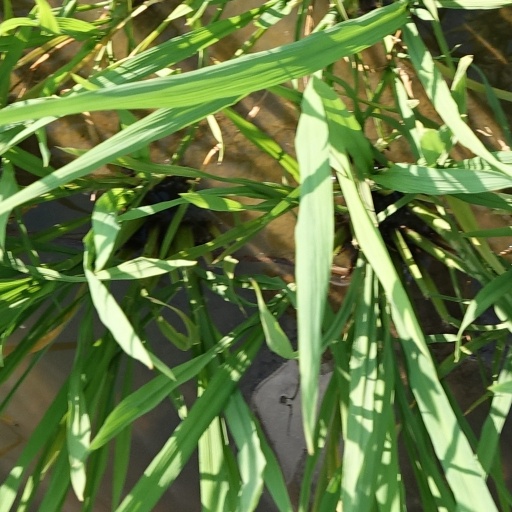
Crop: rice